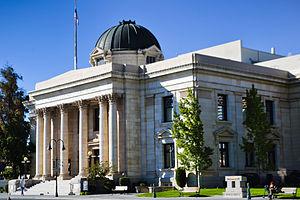
Le comté de Washoe, en anglais : Washoe County, est un comté situé dans l'État du Nevada. Son siège est la ville de Reno. Selon le recensement des États-Unis de 2010, la population du comté est de 421 407 habitants, estimée, en 2017, à 460 587 habitants.